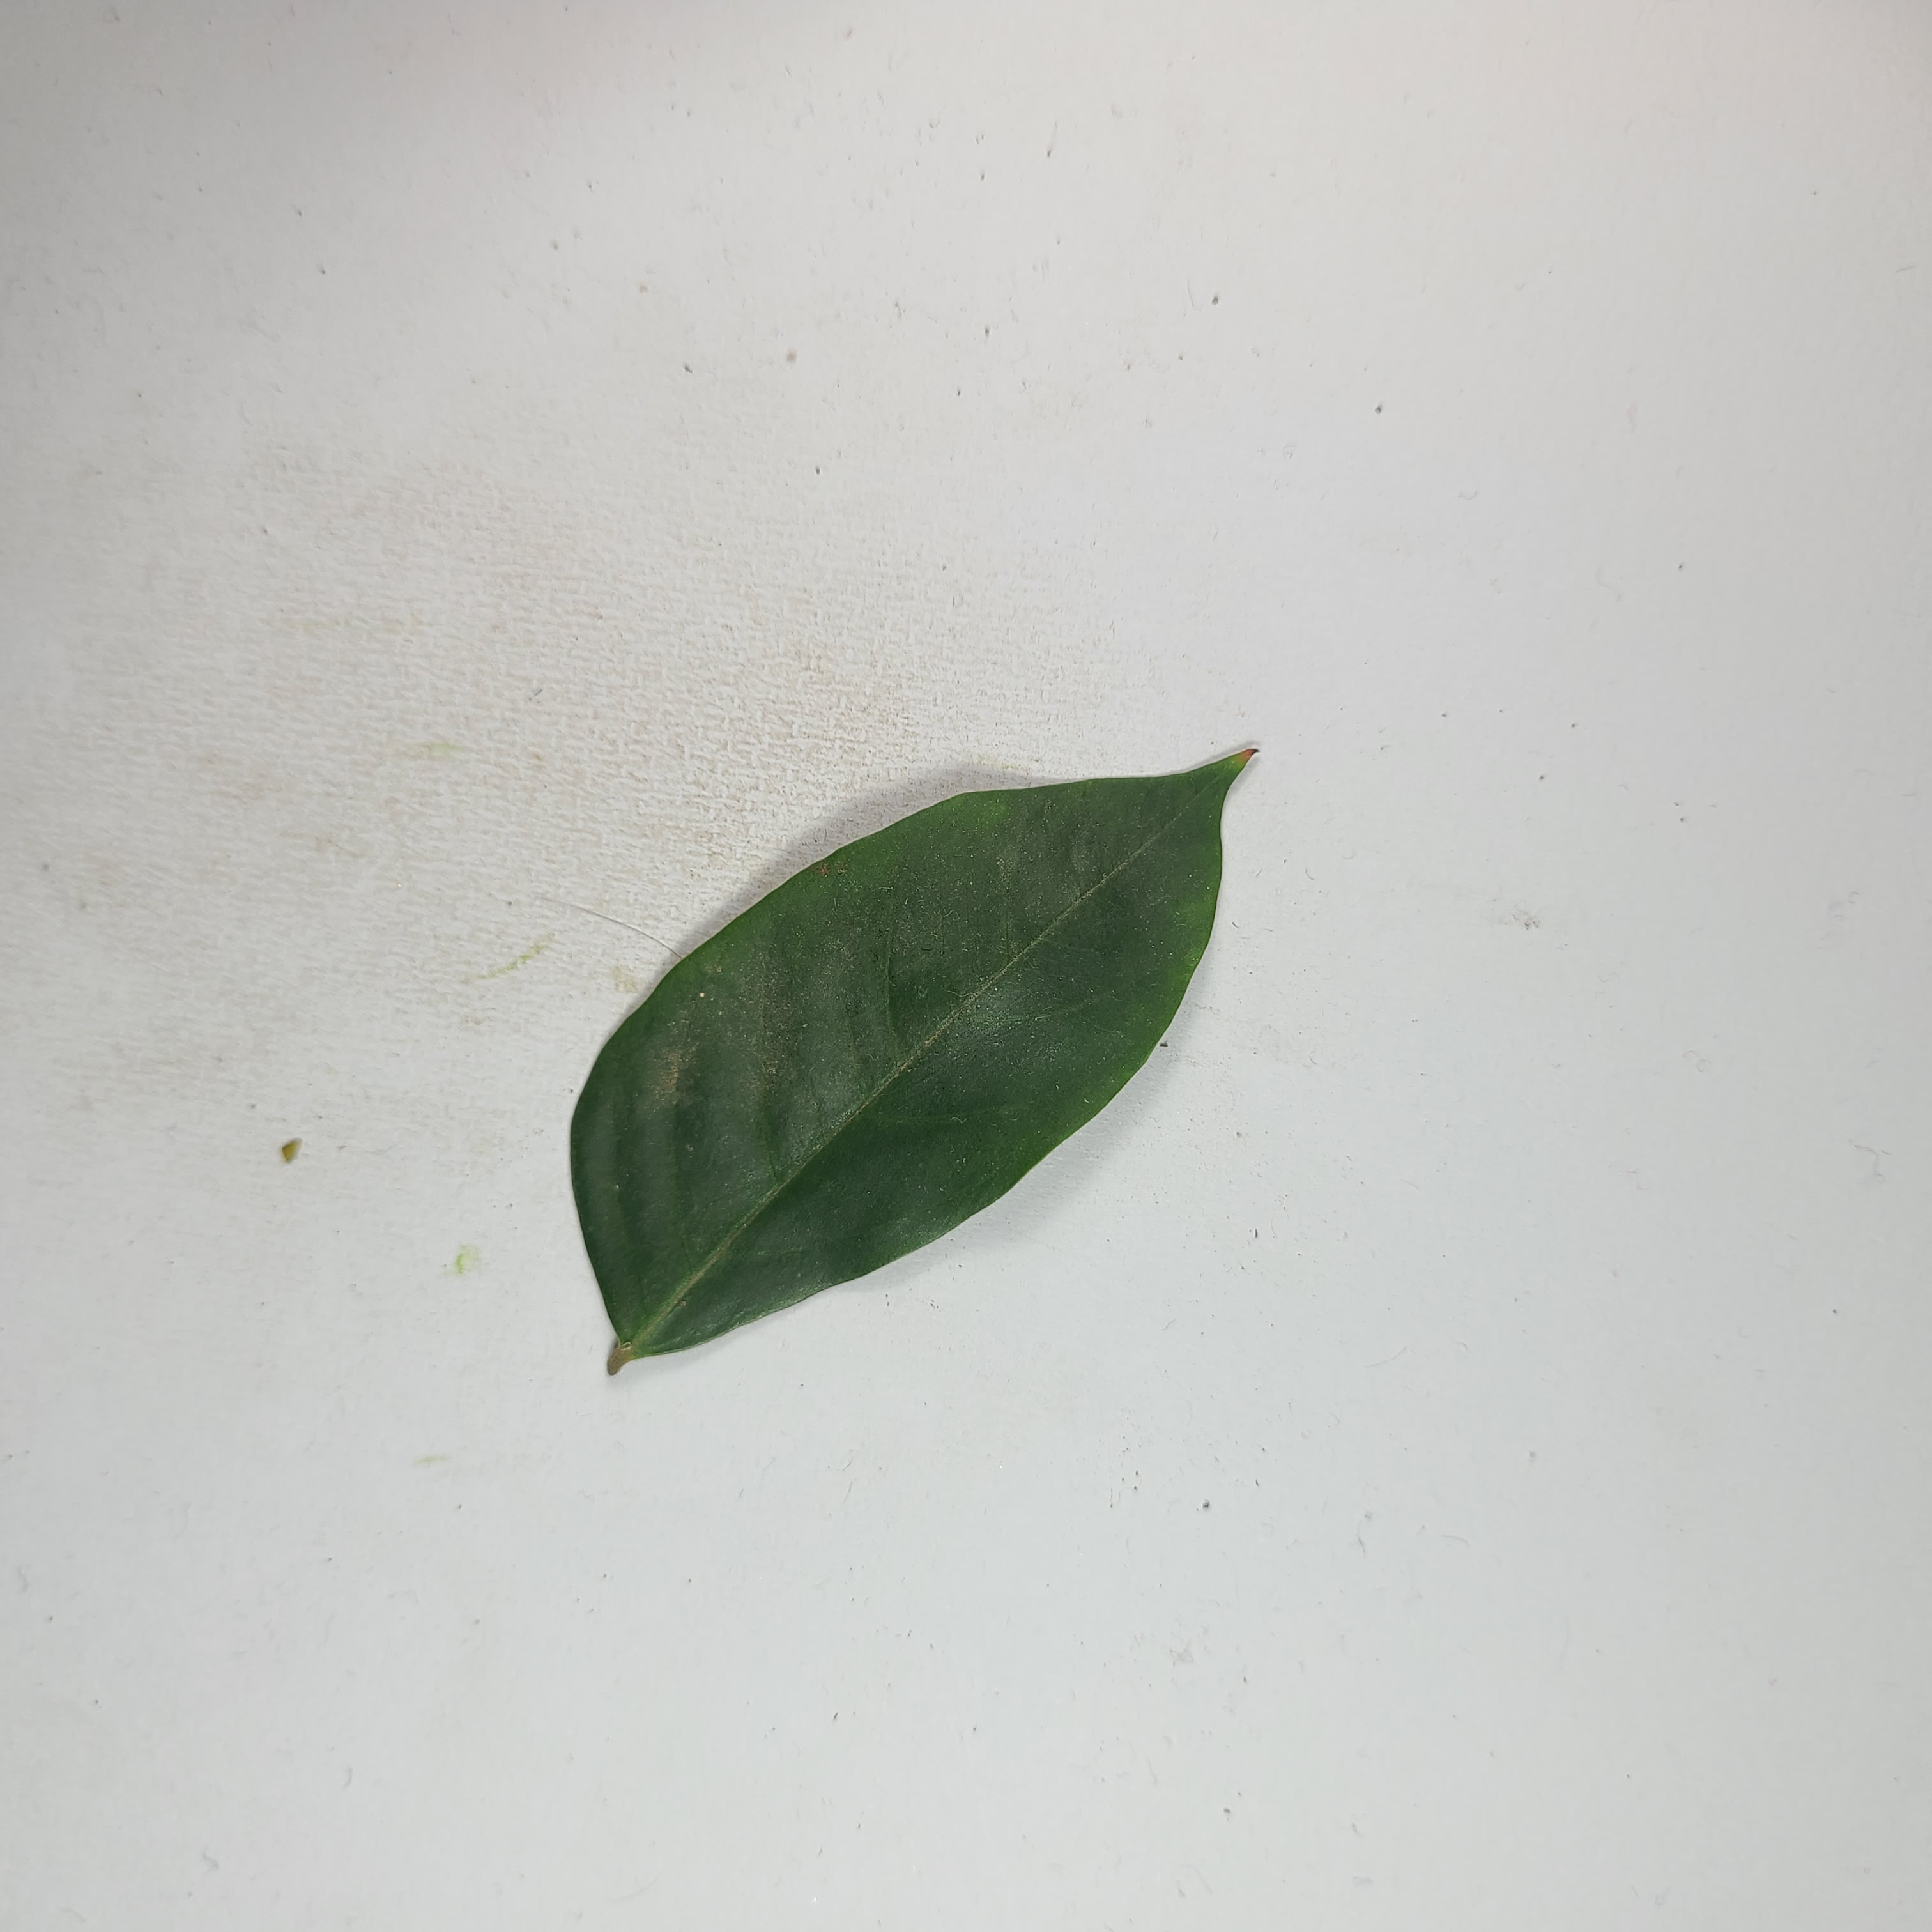
Label: Healthy Leaves